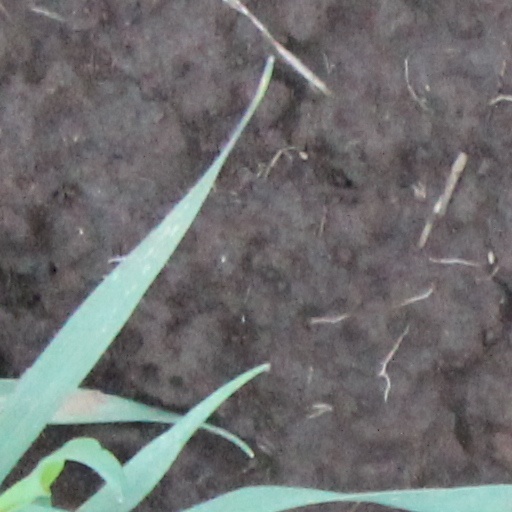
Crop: wheat